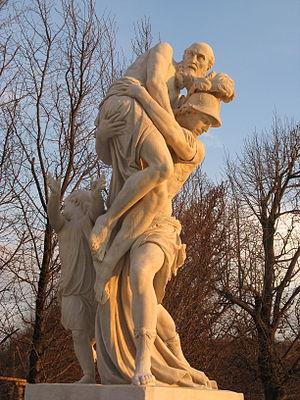
Le forum d'Auguste est l'un des forums impériaux de Rome. Il a été construit à la fin du Iᵉʳ siècle av. J.-C., sous le règne de l'empereur Auguste. Il est situé actuellement dans le rione de Monti.